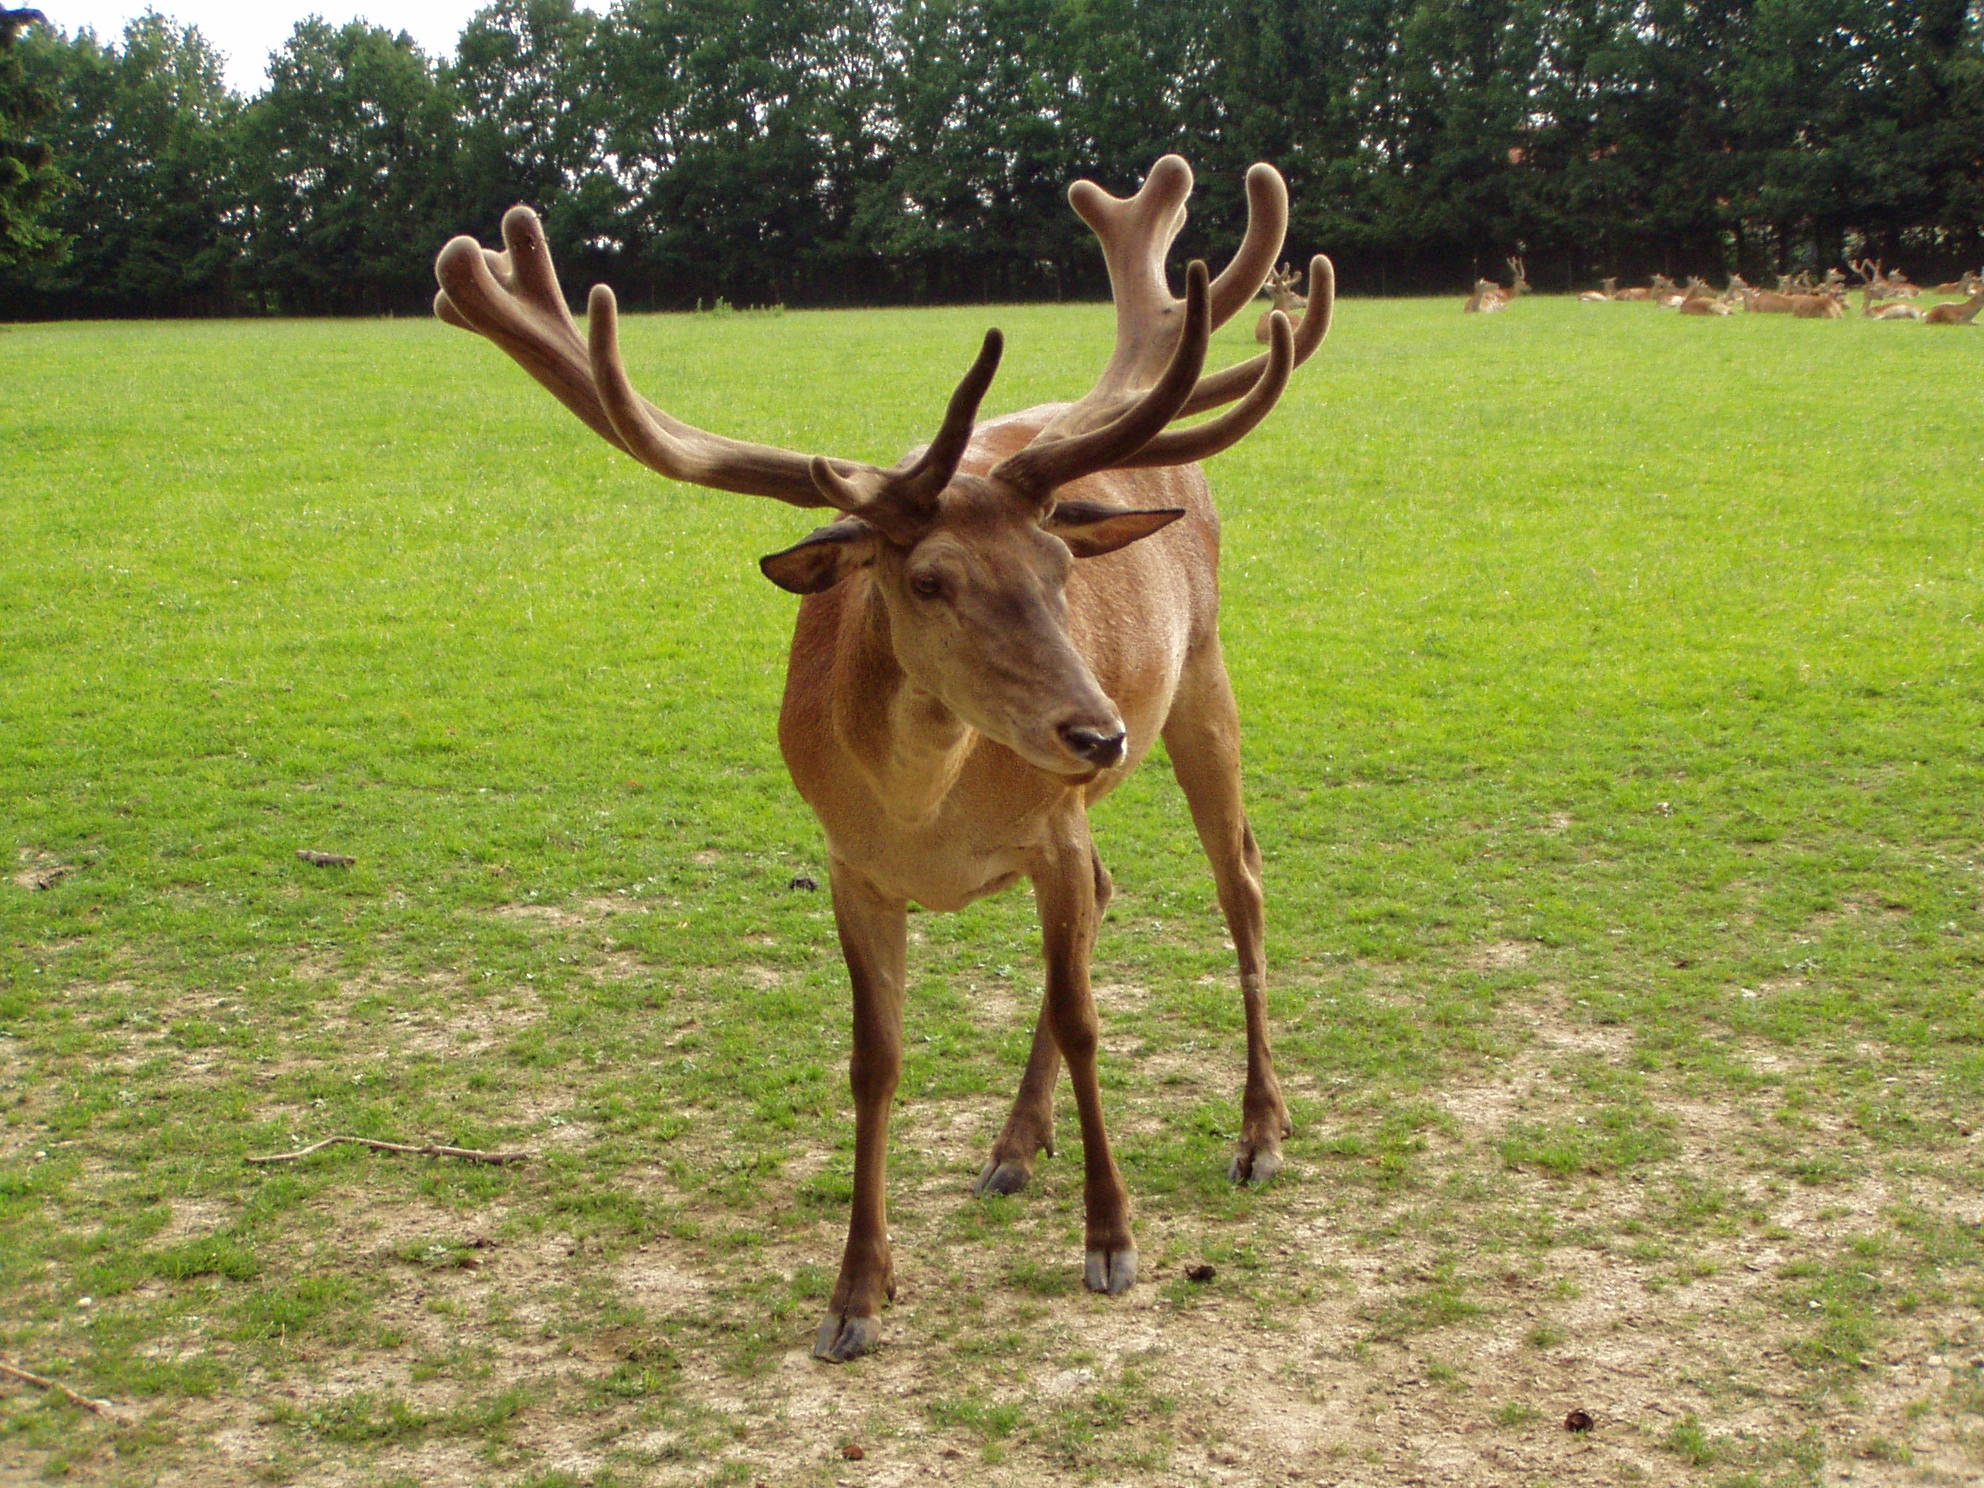
wildlife, deer, mammal, fauna, antelope, gazelle, vertebrate, impala, hirsch, red deer, wildlife park, white tailed deer, poing